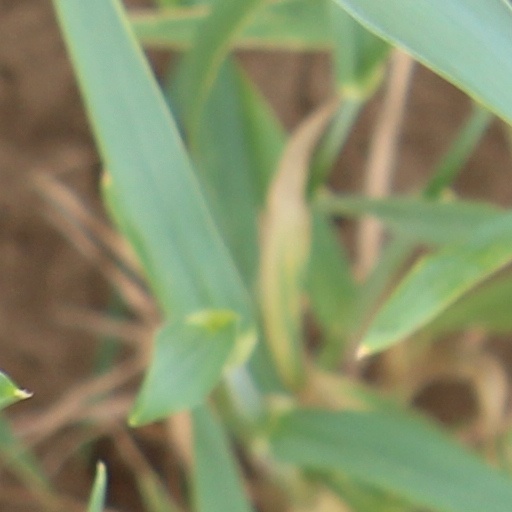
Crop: wheat